Answer in natural language. Considering the relative positions, is black modern dresser with metallic handles to the left or right of Doorway (marked C)? Choose between the following options: right or left
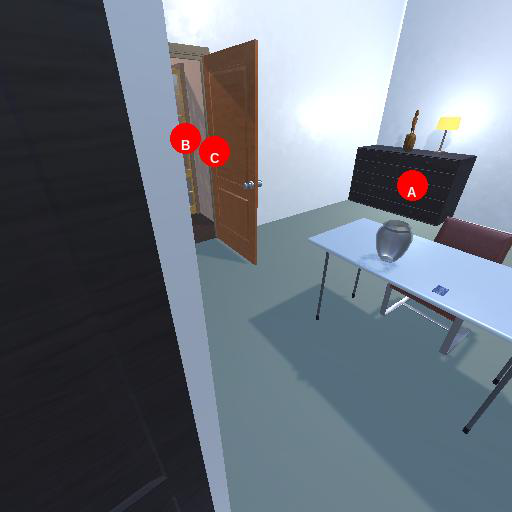
<answer>right</answer>